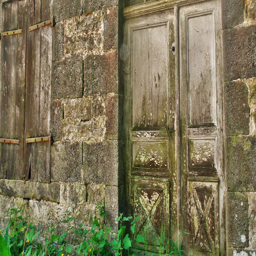
main door the house , up a rickety flight of steps